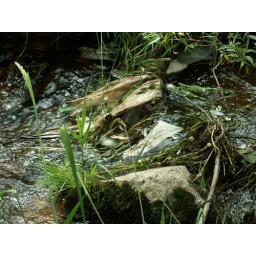
Another plastic bag in the river!